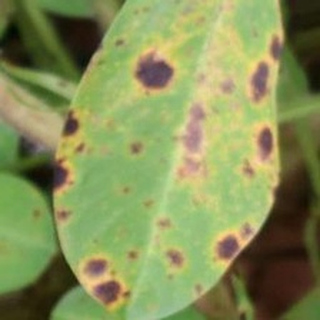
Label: groundnut_late_leaf_spot